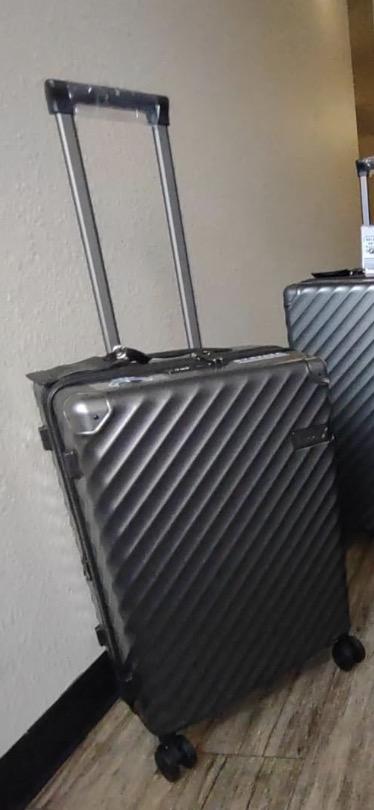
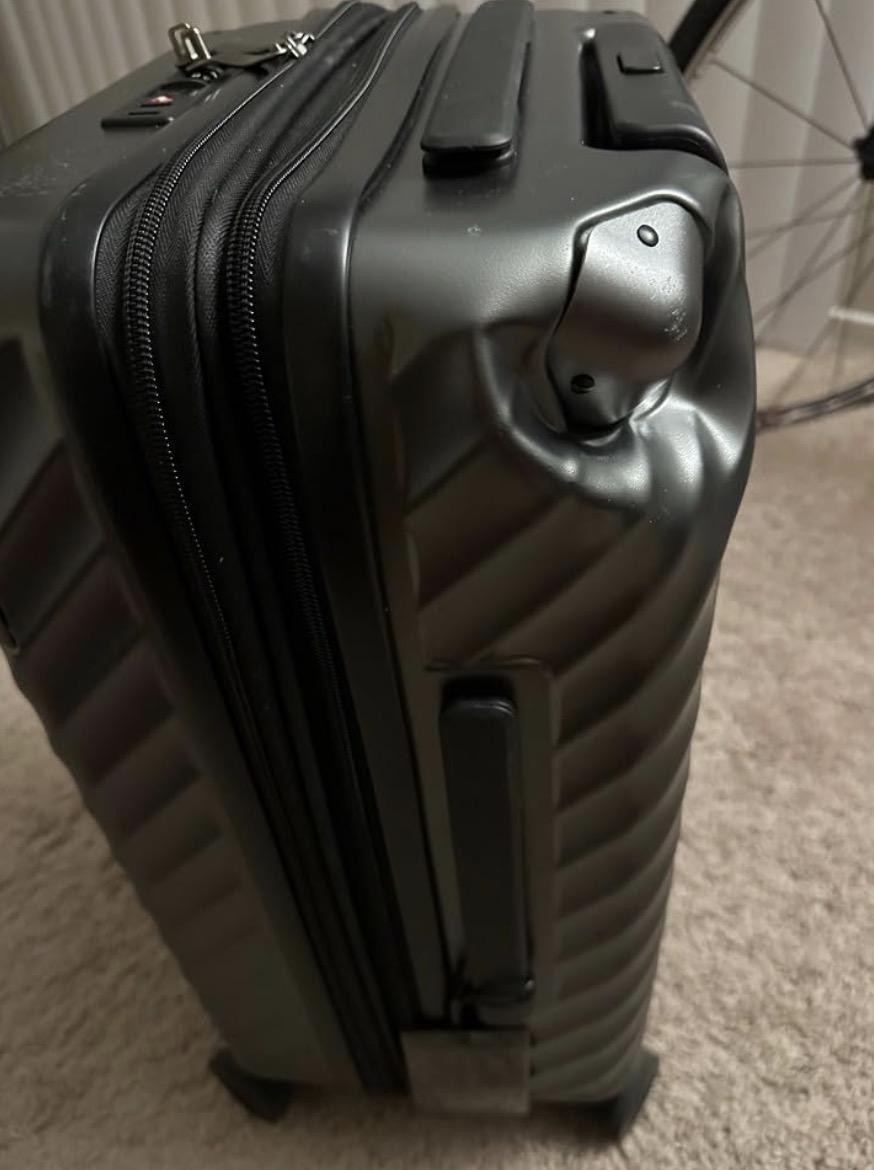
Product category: misc
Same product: yes